Italian Uruguayans

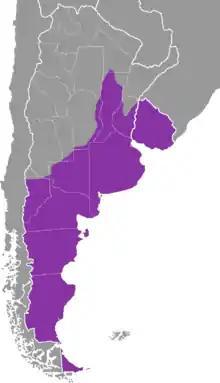
Diffusion of Rioplatense Spanish, a language that has many Italianisms

Although no national censuses were carried out in the last 20 years of the 19th century, data on Italians in Montevideo were collected. In 1884 they were 32,829 (20% of the total population), and in 1889 they were 46,991 (22%). Starting in 1890, the migratory current began to consist mostly of immigrants from southern regions and islands, a trend that continued until the 1920s. A 1906 survey carried out by the Italian colony of Salto showed that the 59.86% came from northern Italy, 19.10% from the center and 17.10% from the south. In a similar survey also carried out in Salto to highlight the employment trend, it emerged that 35% of the interviewees were engaged in commerce, 25% in agriculture, 28% in industry and crafts, and the 12% held other jobs. Among the northern Italians the majority were merchants (50%) and farmers (19%), numbers similar to those of central Italy which were mostly farmers (50%), shop assistants (25%) and merchants (21%). In contrast, immigrants from the south were artisans (56%), traders (22%) and farmers (15%). After their arrival at the port of Montevideo at the beginning of the 20th century, the workers most in demand were day laborers, craftsmen, seamstresses, cooks, masons, carpenters and shoemakers. During the last decade of the 19th century, the tendency for Italians was to earn a living by carrying out a trade, trading and working independently. Furthermore, a large number of Italians invested their savings in building their own houses and buying land.